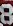
Number: 8